United States Post Office (Hollywood, Los Angeles)

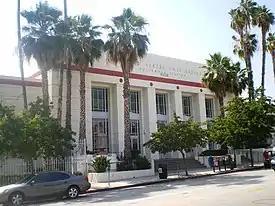
Art Deco Hollywood Station.

In 1937, renowned Art Deco architect Claud Beelman, a partner at Curlett + Beelman, was commissioned by the Works Progress Administration (WPA) to design the Hollywood Post Office Building. He worked with the Los Angeles architectural firm Allison & Allison. Beelman also designed the Los Angeles County Fair Gallery, also commissioned by the WPA in 1937, now known as the Millard Sheets Center for the Arts at Fairplex.